A Encomenda, A Pobra de Trives

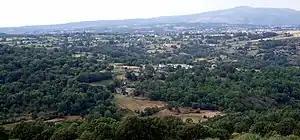
Panorimical view of the parish A Encomenda from the Escrita rock.

A Encomenda (San Antonio) is a parish in A Pobra de Trives municipality, Ourense province, Galicia region of north-west Spain. It lies towards the north-east of the province.